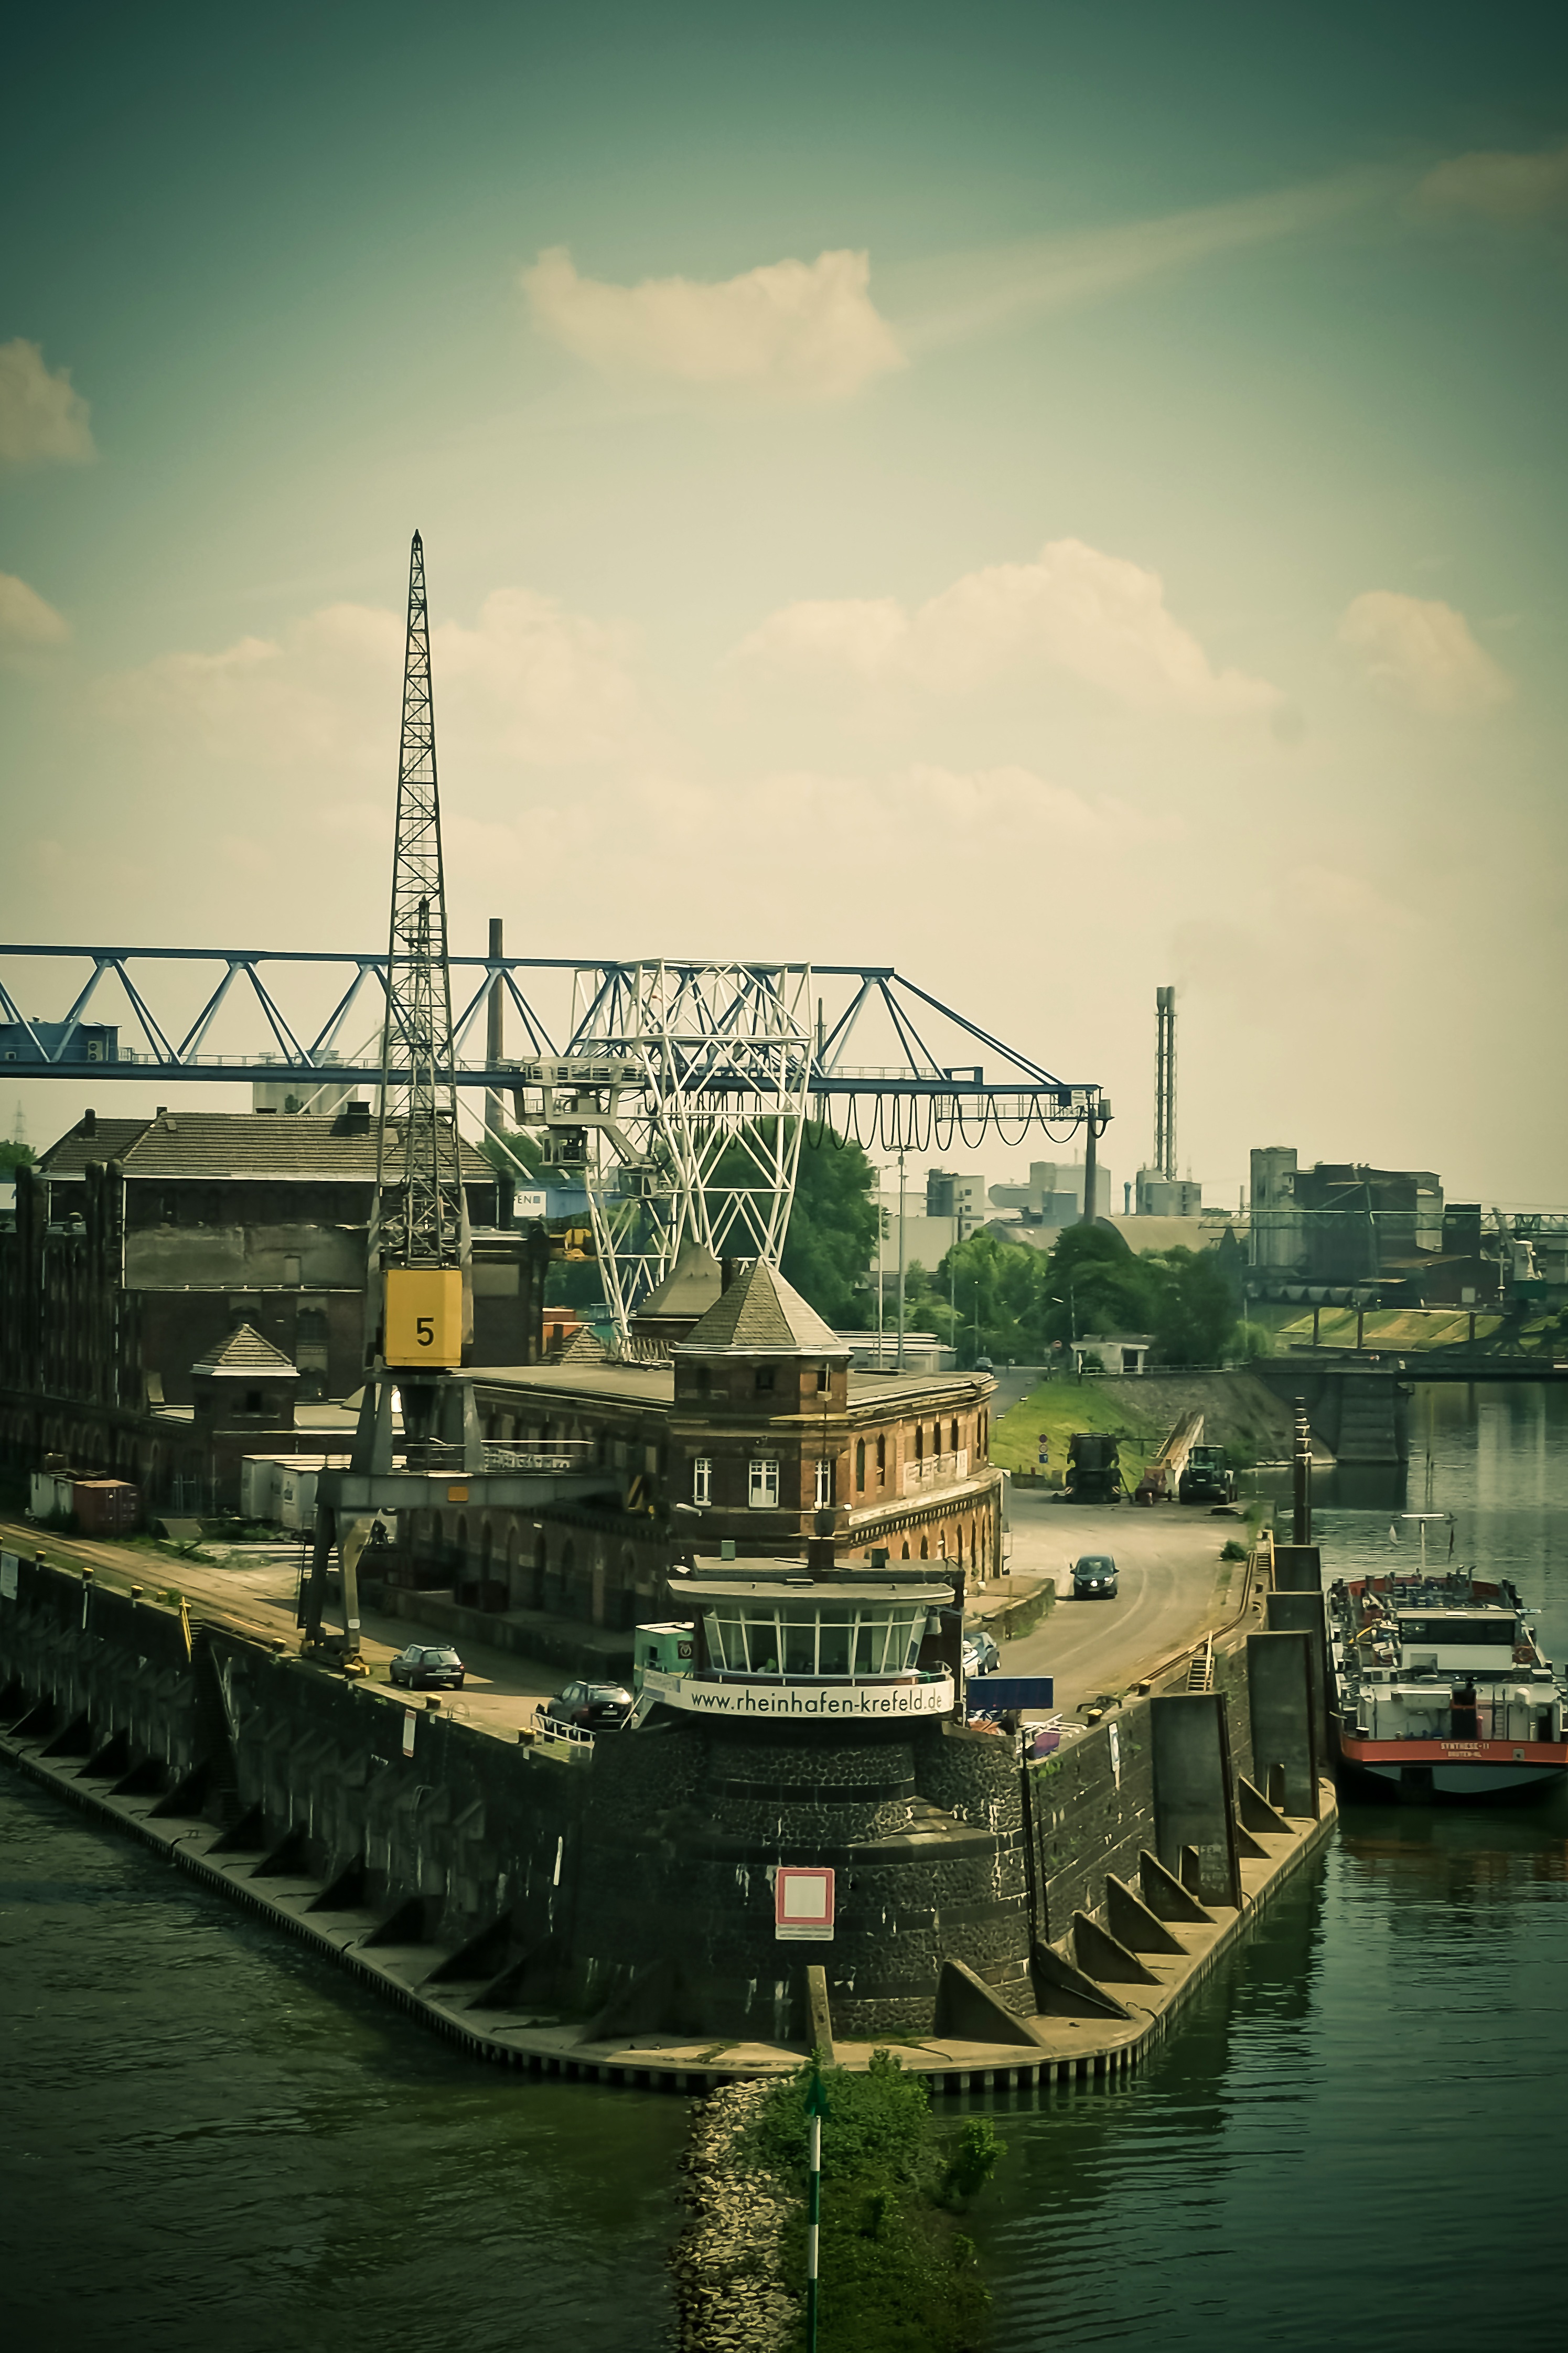
landscape, sea, water, sunset, boat, bridge, vintage, morning, building, atmosphere, river, canal, ship, cityscape, dusk, transport, evening, reflection, vehicle, bay, harbor, industry, port, waterway, cargo, crane, quiet, shipping, anchorage, watercraft, mood, rhine, harbour cranes, inland waterway transport, loading crane, kontor, old port, transport of goods, inland port, marketing hub, krefeld